Cold Moon (1991 film)

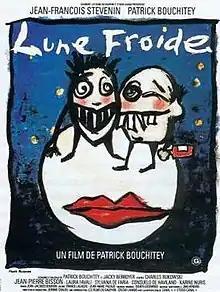
A poster with the film's French title: "Lune froide"

Cold Moon is a 1991 French drama film directed by Patrick Bouchitey. It was entered into the 1991 Cannes Film Festival. It is adapted from Bouchitey's 1988 short film of the same name, which won the César Award for Best Fiction Short Film in 1990. It is based on the Charles Bukowski short stories "The Copulating Mermaid of Venice" and "Trouble with the Battery".